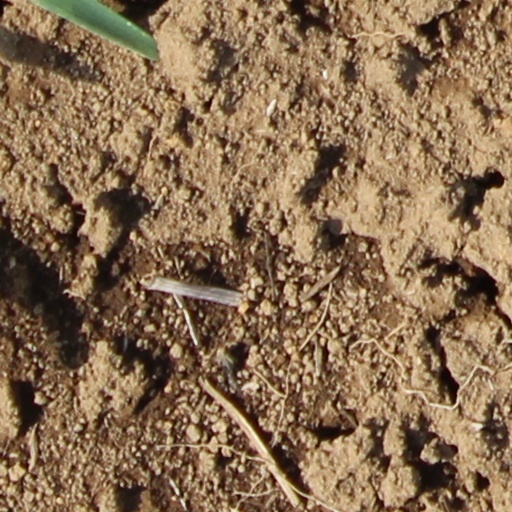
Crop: wheat